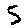
Label: 5